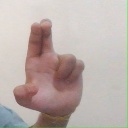
अक्षर: आ